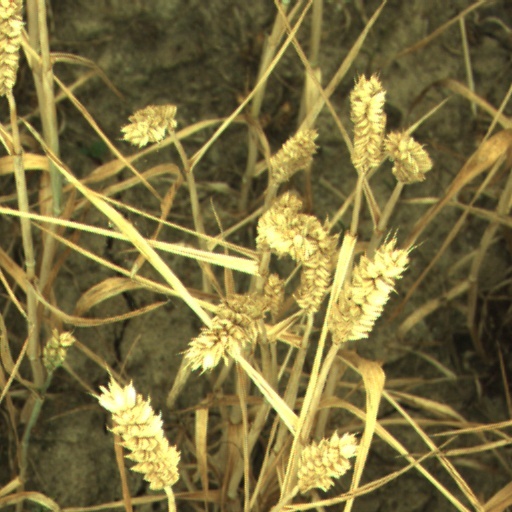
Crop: wheat